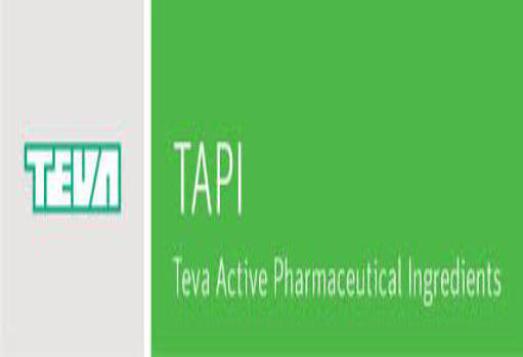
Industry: Others